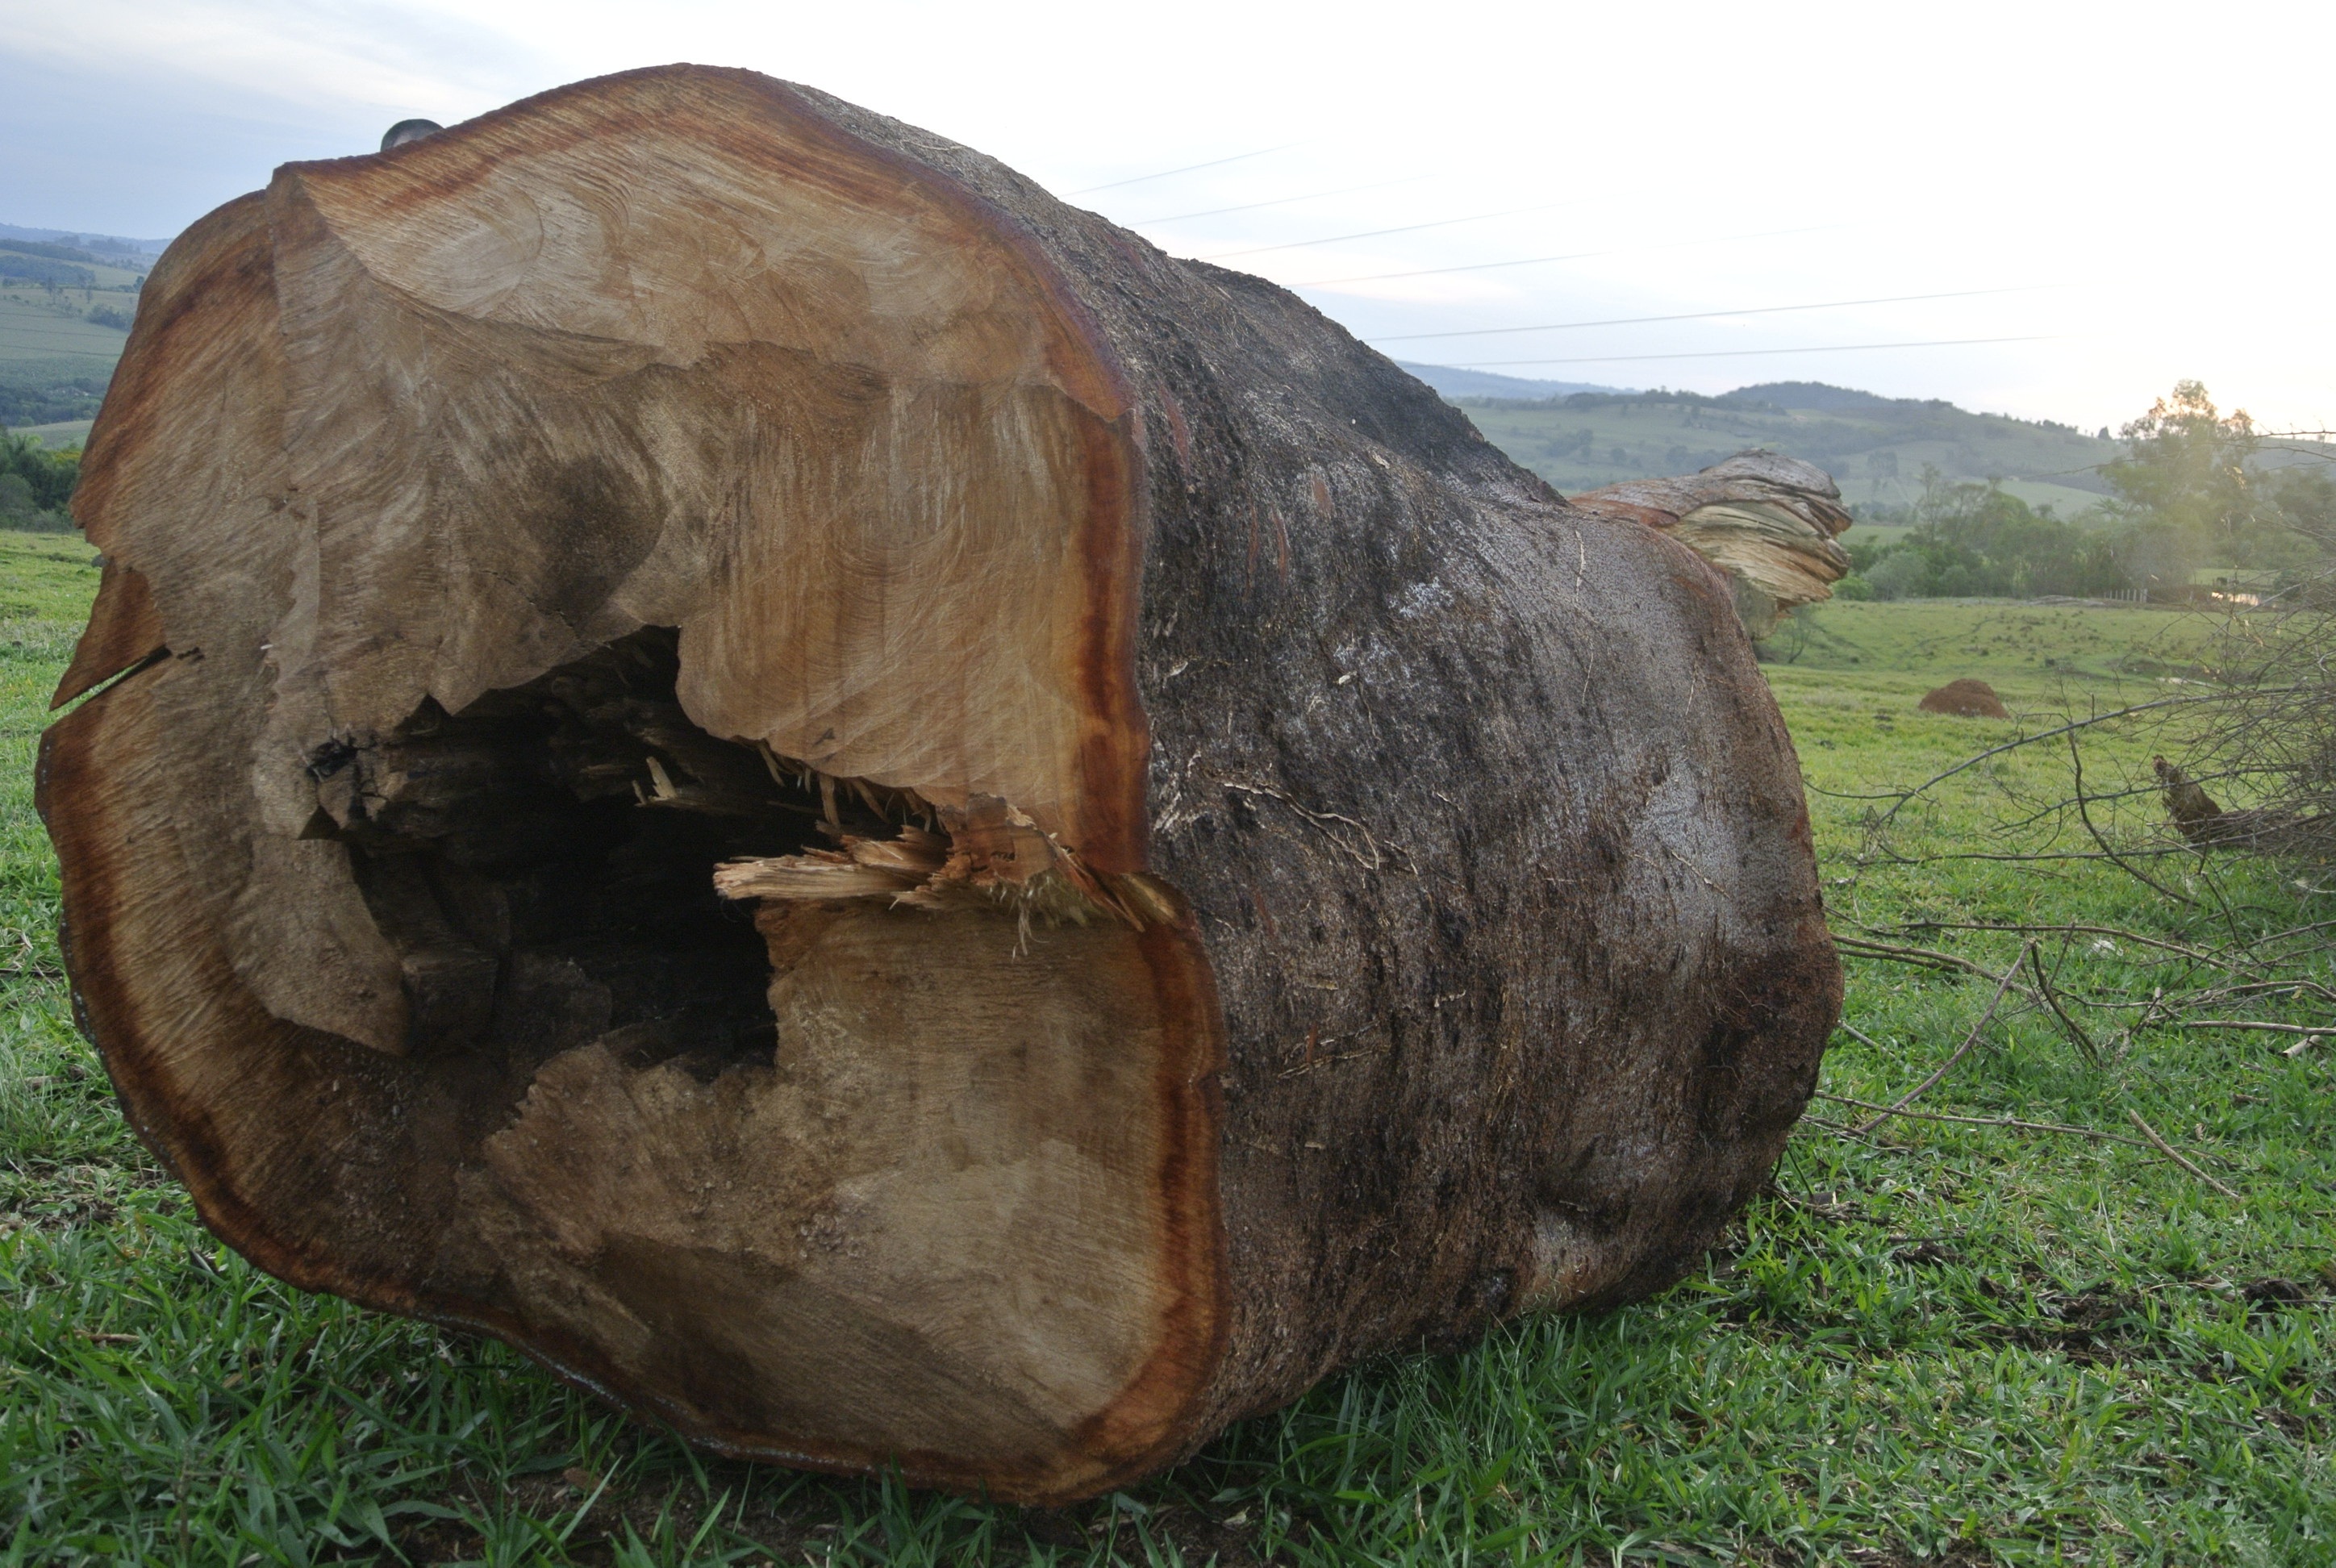
tree, rock, record, wood, trunk, sculpture, art, boulder, huge, carving, tree stump, monolith, man made object, chainsaw carving